Nobody's Perfect (Jessie J song)

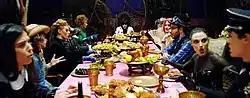
Jessie J sitting in a feast table referencing the Mad Hatters' tea party.

Filmed in technicolor format, the music video for "Nobody's Perfect" was shot at Nu Boyana Film studios in Sofia, Bulgaria, on 24 March 2011 and was directed by Emil Nava. The music video premiered on 14 April 2011 in the United Kingdom through Jessie's Vevo channel. The music video is inspired by Lewis Carroll classic tale "Alice's Adventures in Wonderland", Jessie J sits in a banquet table similar to the Mad Hatters' tea party. Jessie J is shown in a hall of doors that gives a resemblance to the curious hall in the first chapter of Alice in Wonderland. Jessie J also rolls in tar and appears dressed as the Roman goddess Libertas, who is better known as the robed female figure of the Statue of Liberty, what could be interpreted as Black-and-white dualism. After completing the filming sessions, Jessie J described the video as her favorite done so far.